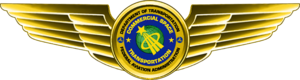
Le badge d'astronaute est un insigne pour les astronautes. Il est remis aux pilotes militaires et civils qui ont suivi une formation particulière et ont effectué un vol spatial réussi. Cela est défini par une altitude au-dessus de 50 milles, d'où la présence de pilotes d'essai dans les récipiendaires.